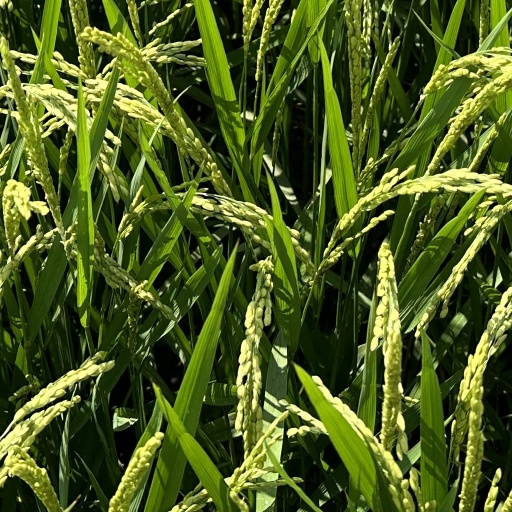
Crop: rice